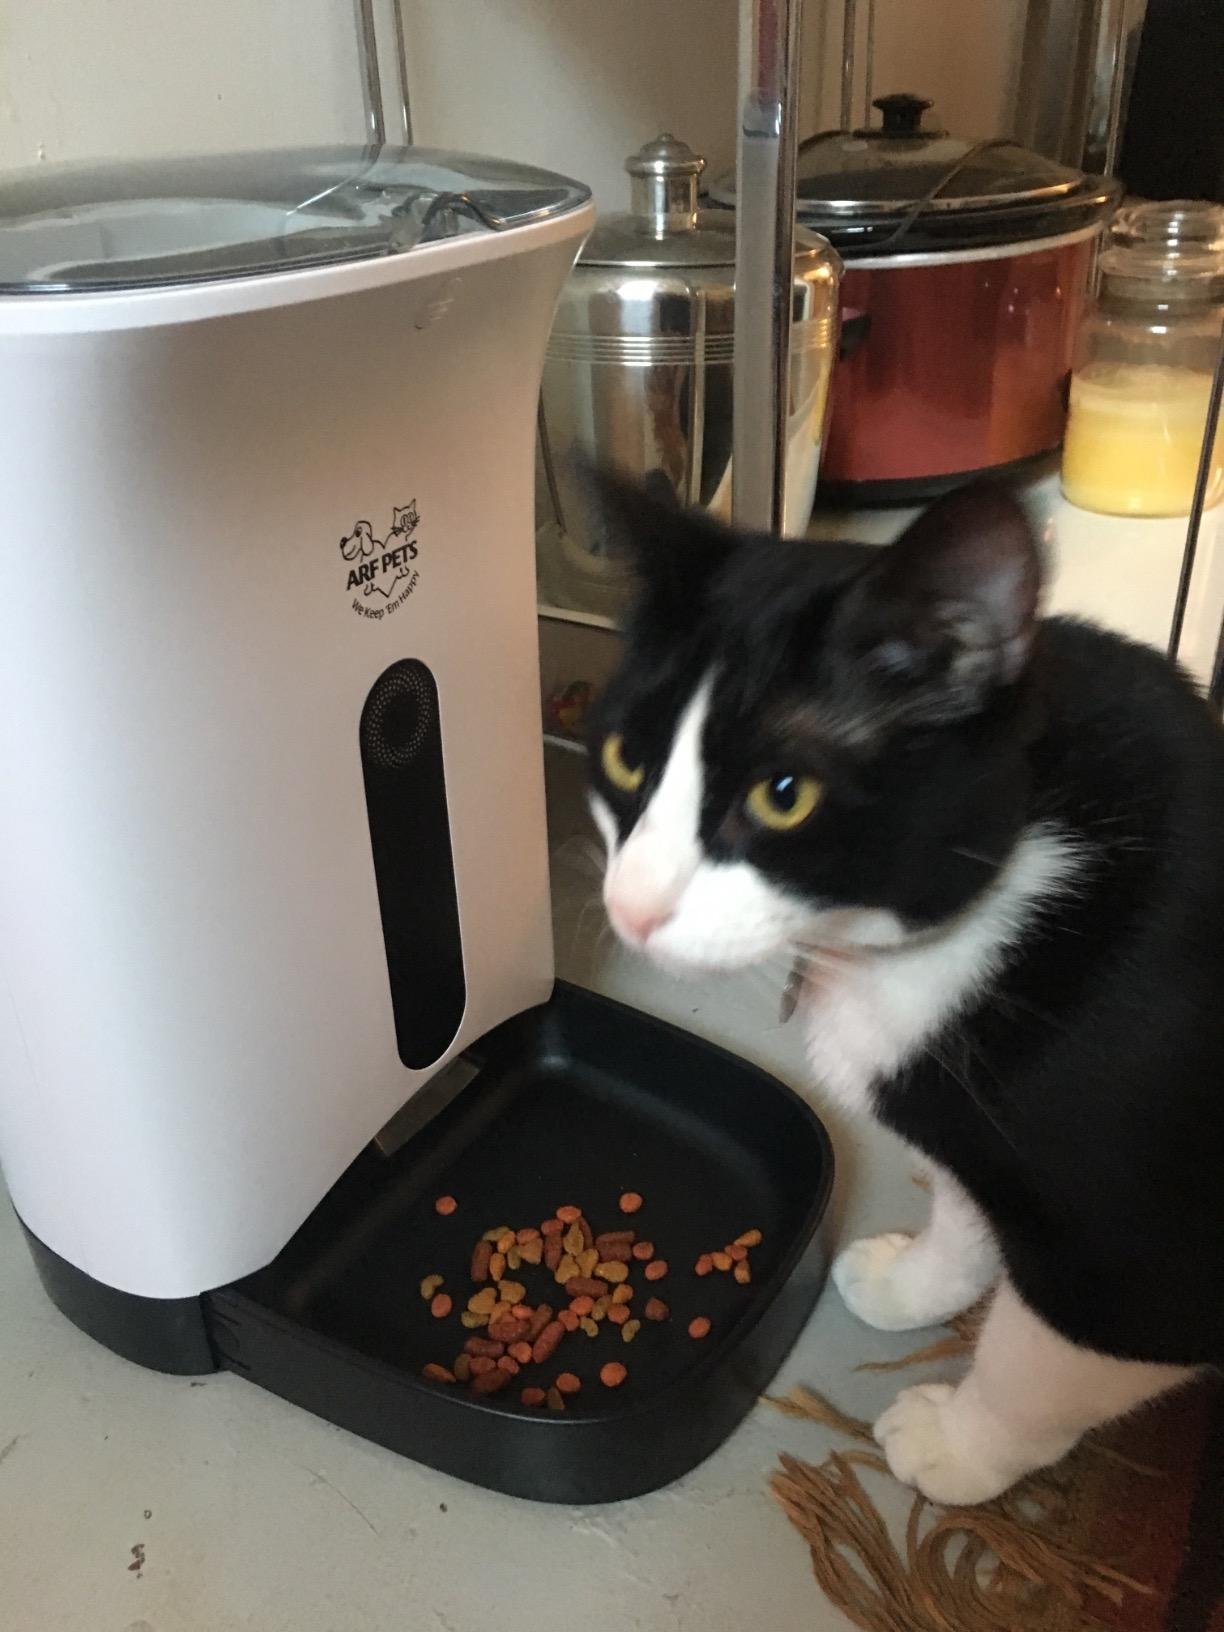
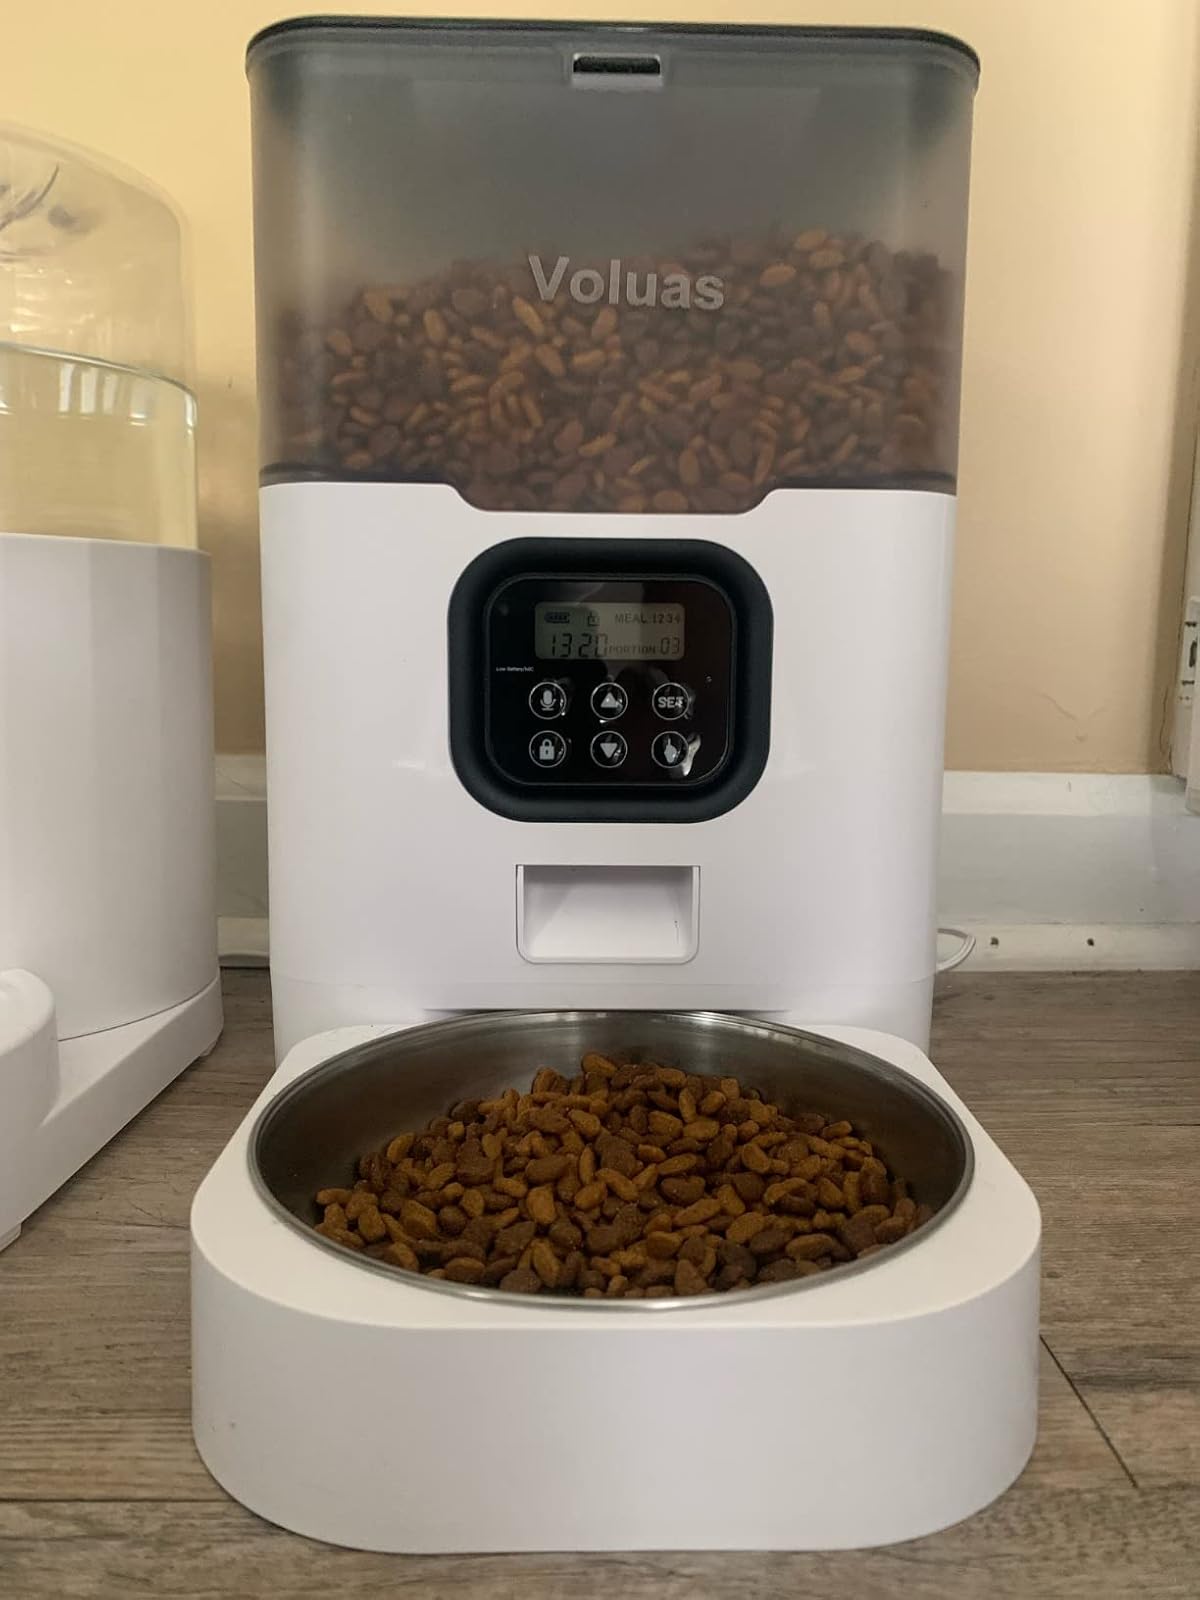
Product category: items_feeder
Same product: no